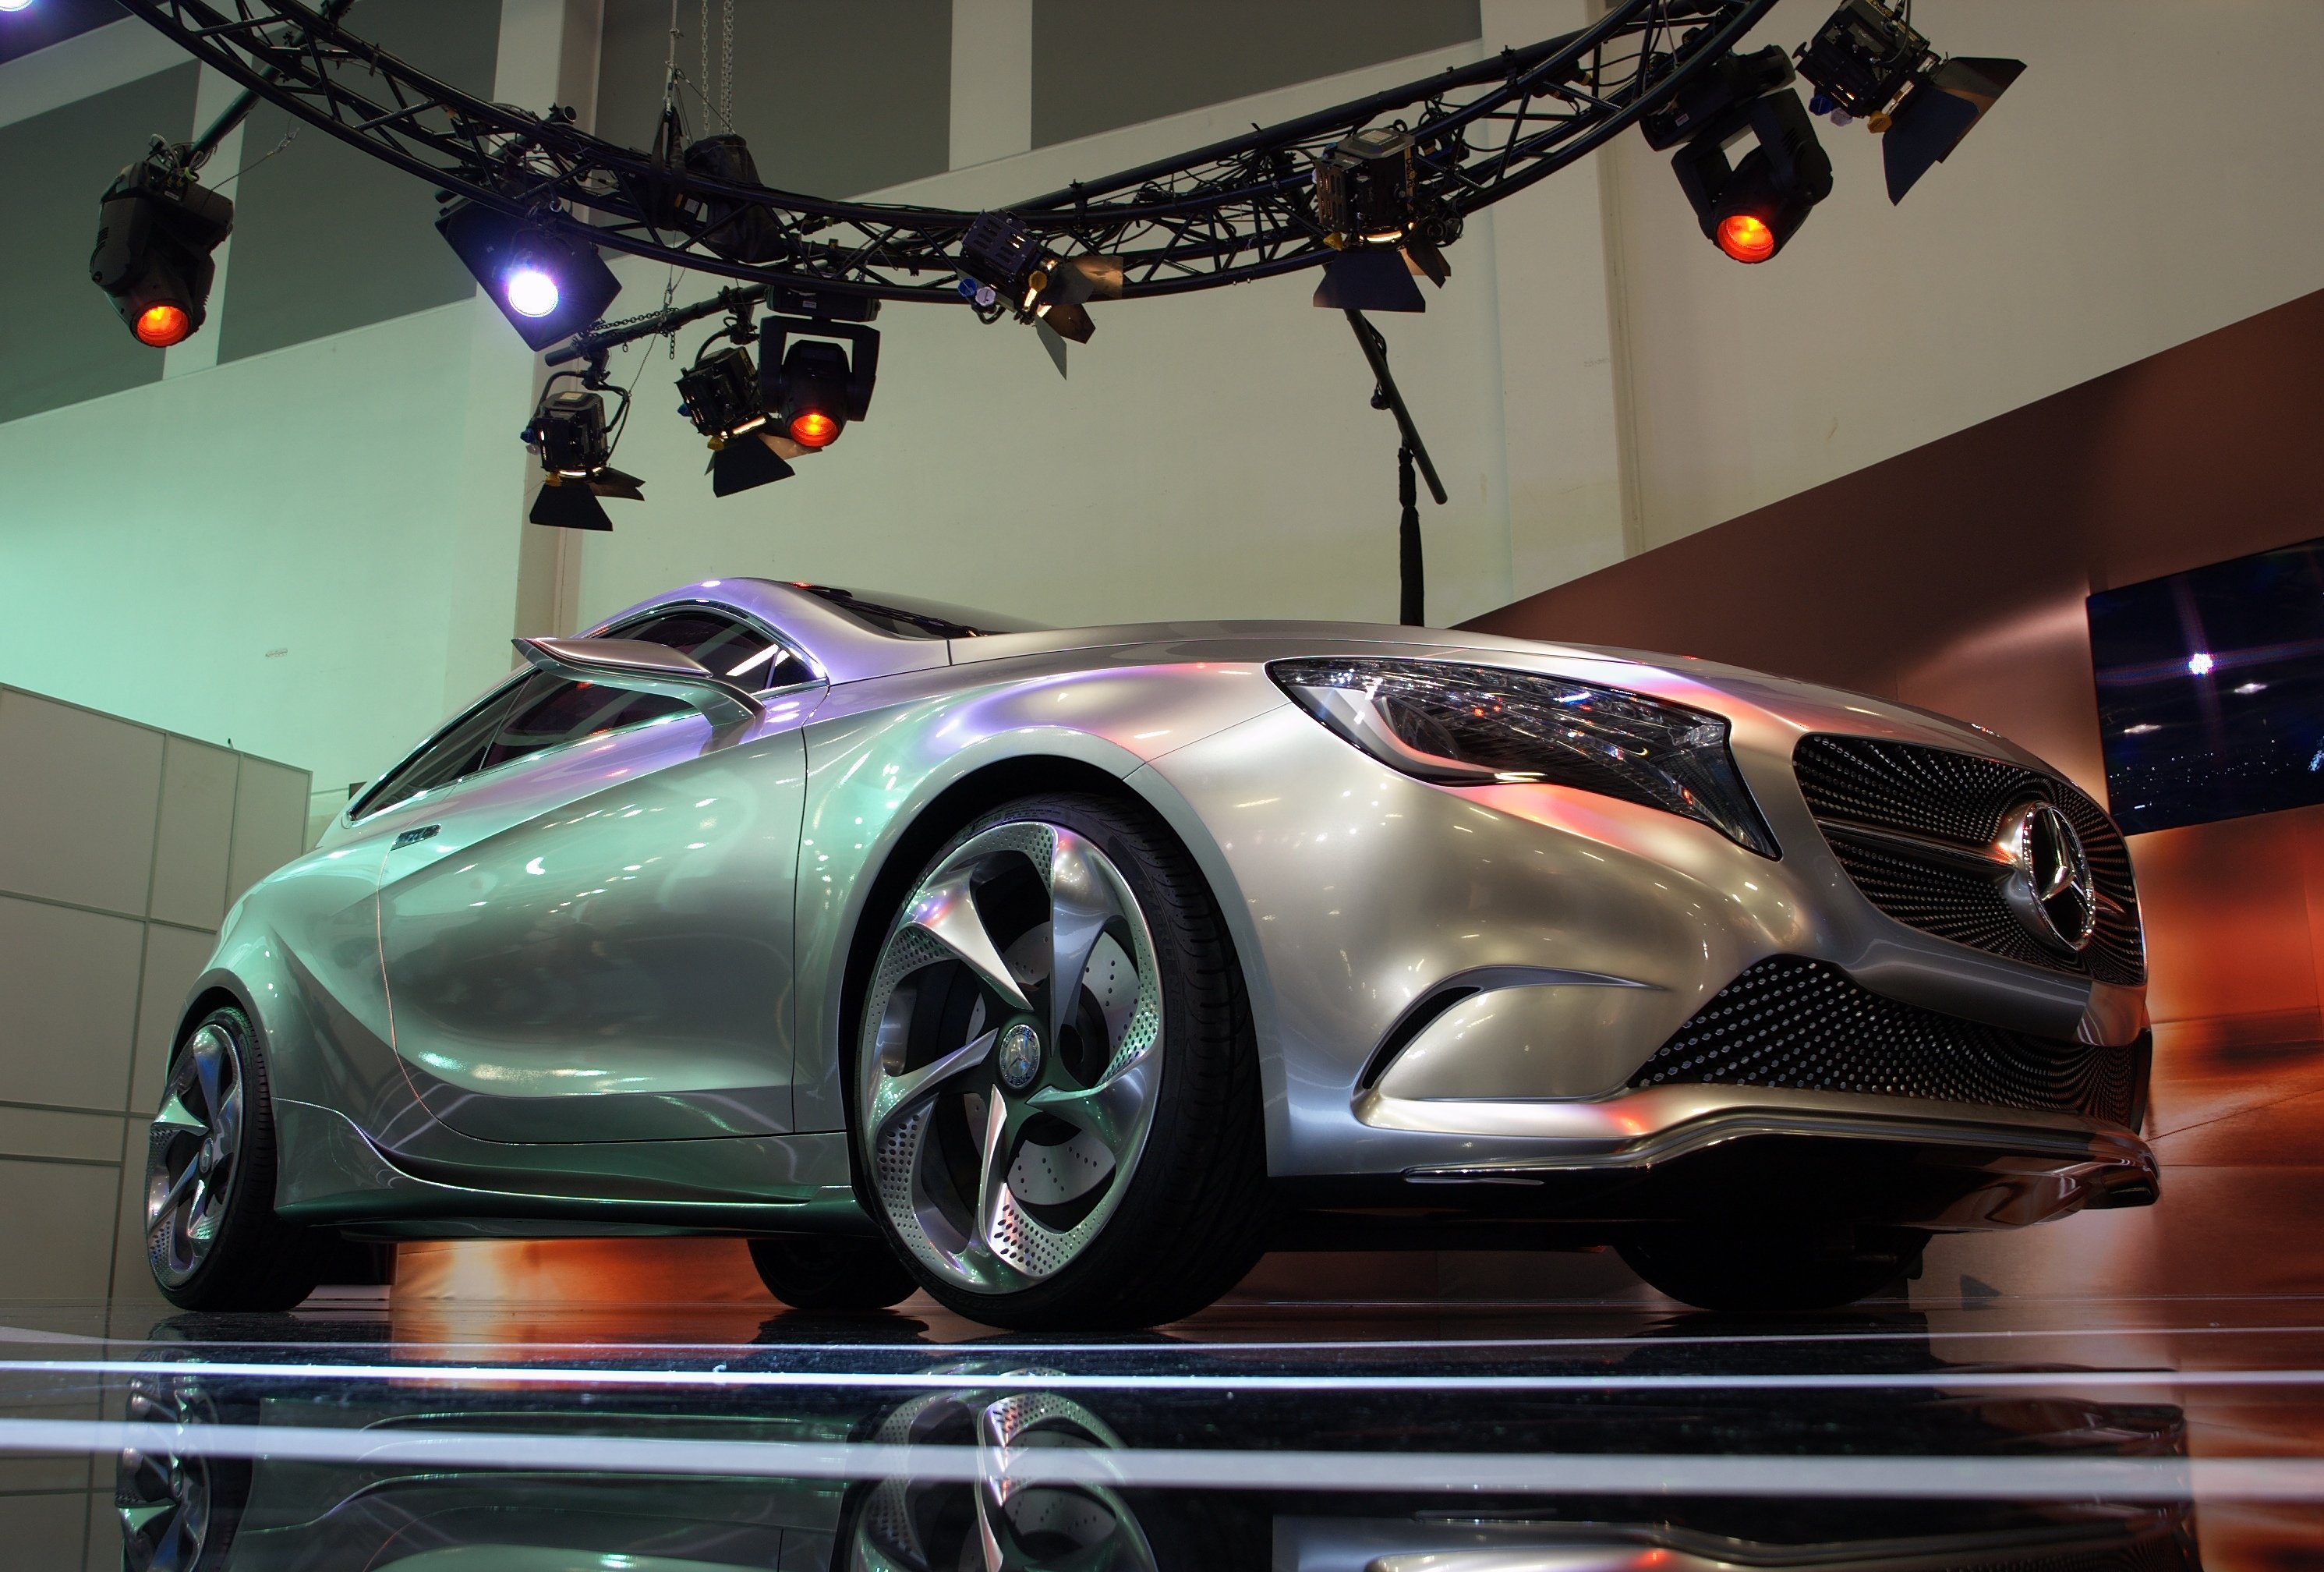
car, vehicle, sports car, 2011, sedan, rawtherapee, germany, berlin, pentax, toyota, mercedes, exhibition, fahrzeug, 20mm, lenstagged, steffenzahn, k100d, justpentax, iamflickr, cosina, voigtlander, skopar, colorskopar, cv20, colorskopar20mmf35slii, 20mmf35slii, voigtlander20mm, cv2035, skopar20mmf35, cosinavoigtl nder, cosinavoigtl ndercolorskopar20mmf35, voigtl nder20mmf35colorskoparslii, voigtl nder20mmf35, funkausstellung, pdmlannual2012, auto show, concept car, land vehicle, automobile make, compact car, automotive design, luxury vehicle, executive car, mid size car, compact sport utility vehicle